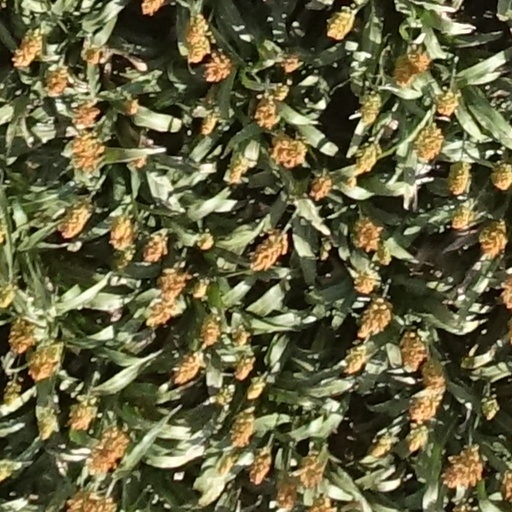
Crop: sorghum